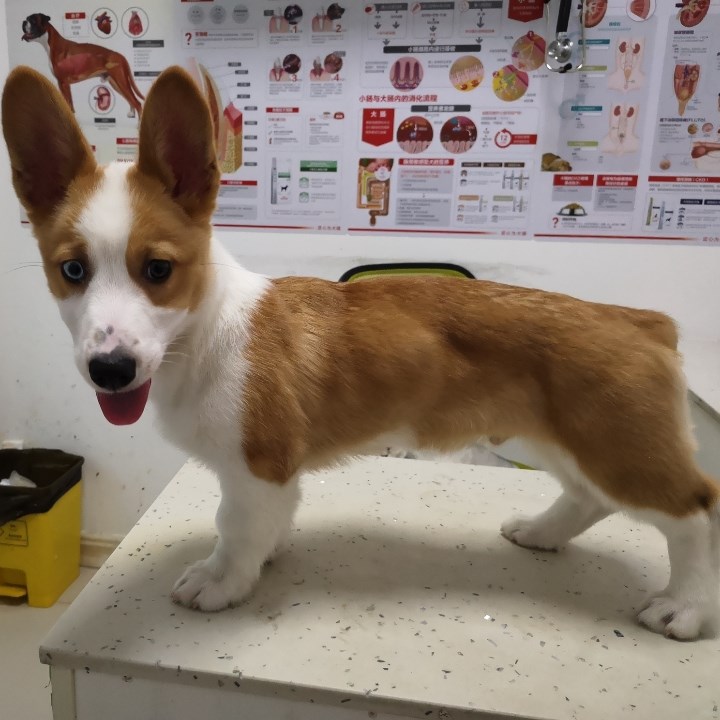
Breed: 2909-n000116-Cardigan